Love of Life

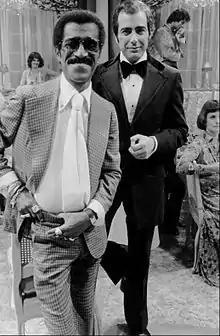
Sammy Davis, Jr., in a guest-starring role on the show, 1975

As ratings began to slide in the 1970s, Meg and her son Ben Harper were reintroduced. Meg was played by Tudi Wiggins from 1974 to 1980. Ben, now an adult, was most notably played by Christopher Reeve from 1974 to 1976 and later recast and played by Chandler Hill Harben from 1976 to 1980. Under the reins of Claire Labine and Paul Avila Mayer, the show returned to the original "good Vanessa, bad Meg" theme. In one episode, Meg called her son's newborn daughter Suzanne a "bastard", one of the first times the word was spoken on daytime television.